Pro Era

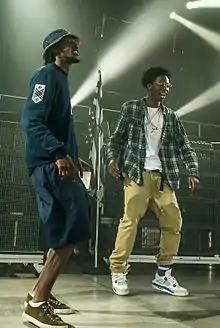
CJ Fly (left) and Joey Badass (right) at the Under the Influence Tour in Toronto, Canada on August 10, 2013.

On March 21, 2013, Pro Era participated in the Beast Coastal concert tour with The Underachievers and Flatbush Zombies. The Beast Coastal concert tour performed all over the United States. The first leg of the tour covered the West coast while the second leg covered the East and Midwest, before the tour ended on April 20. Pro Era began a tour of their own on August 29, 2013, at Fort Punta Christo Pula in Croatia and they performed at a variety of venues including New Zealand, Australia and the United States. The tour went on to December 14 and this was technically the first tour in which Pro Era as a group went on tour. Later that year, Pro Era toured with the Under the Influence 2013 tour with Wiz Khalifa, ASAP Rocky, Trinidad James, Chevy Woods and Smoke DZA, among others.